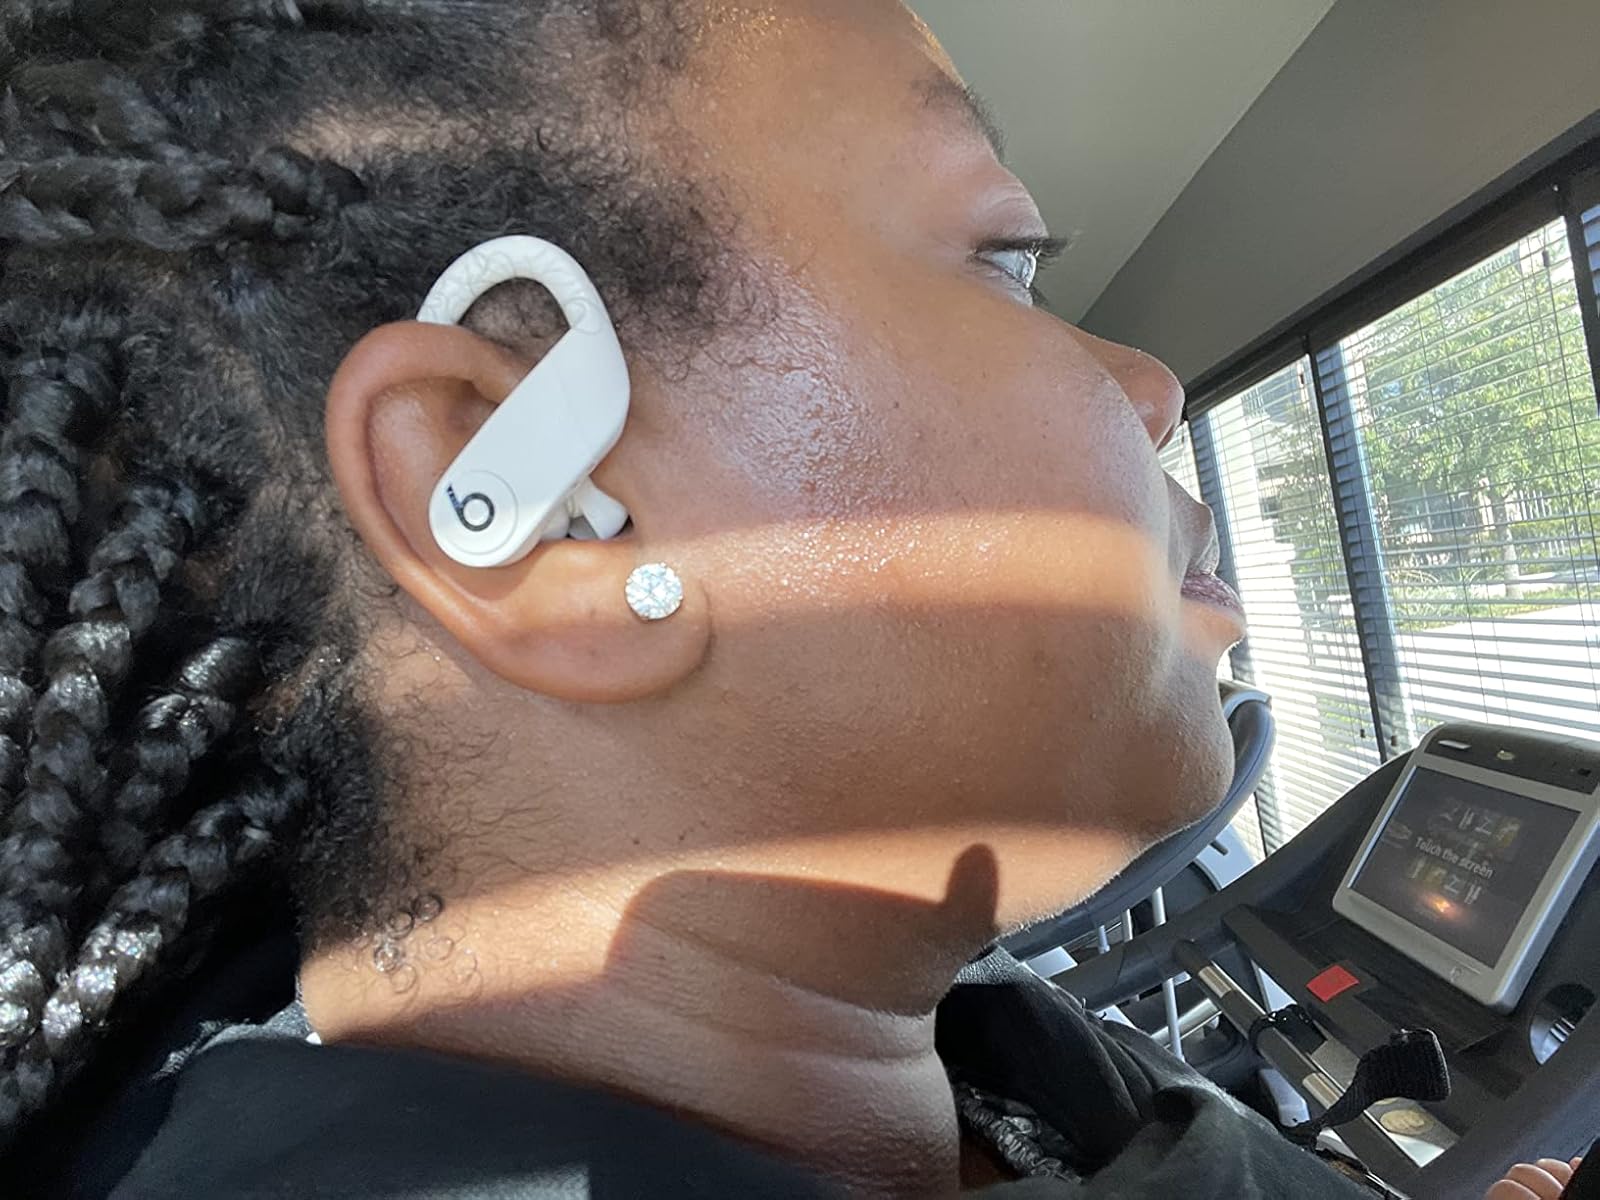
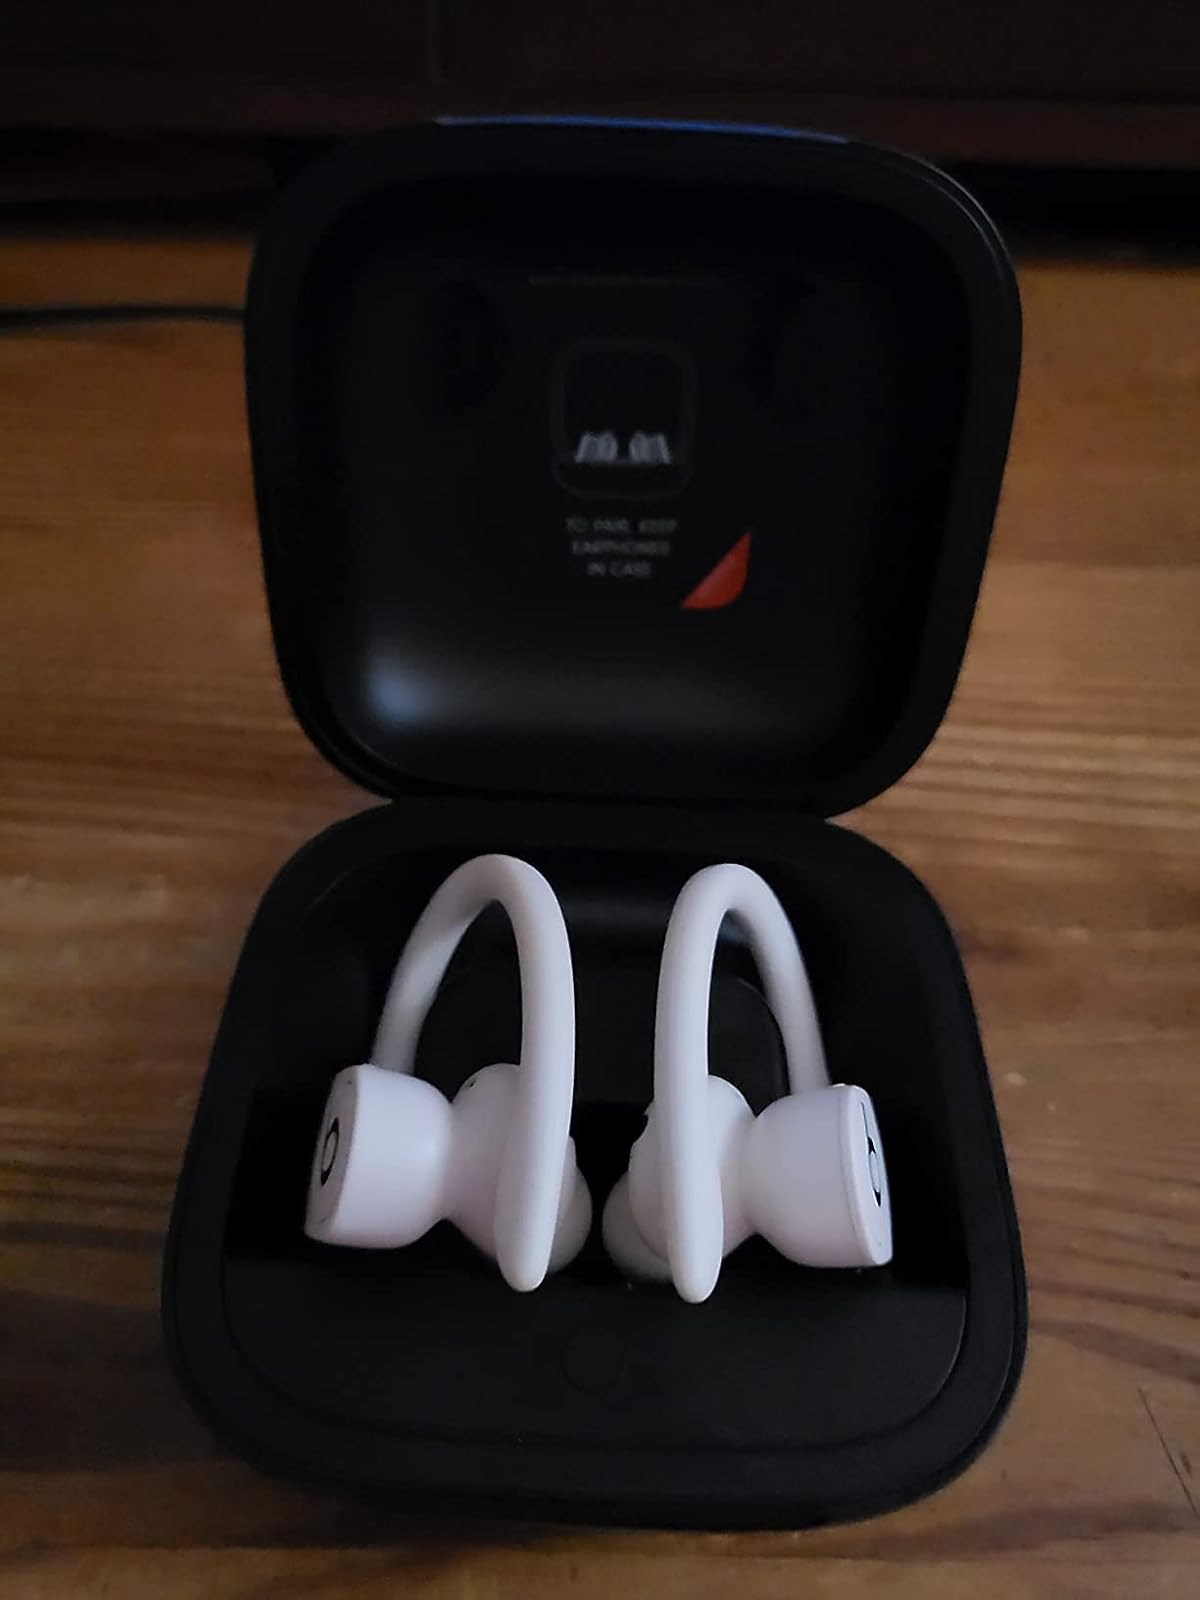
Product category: earbuds
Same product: yes